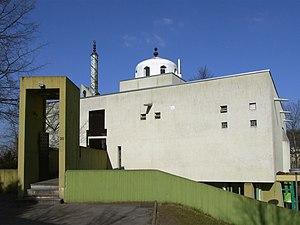
Cet article répertorie les mosquées en Allemagne par land, elle ne se veut pas exhaustive.
L'Islamisches Zentrum Aachen possède une des plus vieilles mosquées d'Allemagne. C'est une des sous-organisations du conseil central des musulmans d'Allemagne.